Postage stamps and postal history of Transnistria

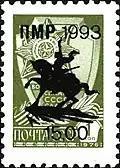
A 1976 stamp of the Soviet Union with a false Transnistrian overprint

Bogus stamp issues have been a problem in the region for several years, with private persons overprinting stamps of the Soviet Union or printing labels resembling Transnistrian stamps, and selling them to unsuspecting collectors. The bogus stamps usually give the region's name in Cyrillic, as " 'ПМР' ", although sometimes the Latin letters " 'PMR' " are seen instead. There is no consistent practice, with some stamps only inscribed in Cyrillic and others only in Latin.